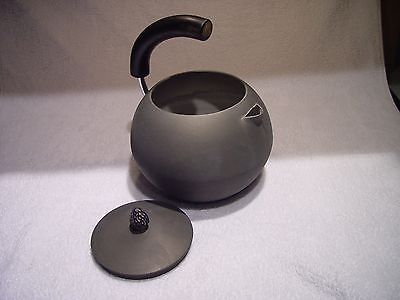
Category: kettle